State of Deseret

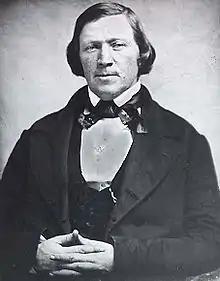
Governor Brigham Young was appointed to office by President Millard Fillmore in 1850.

Prior to the establishment of Utah Territory, in the absence of other authority, the provisional government of Deseret became the "de facto" government of the Great Basin. Three sessions of its General Assembly, a bicameral state legislature, were held. In 1850, the legislature appointed judges and established a criminal code. Taxes were established on property, and liquor and gambling were outlawed. The LDS Church was incorporated and a militia, based on the earlier Nauvoo Legion (from Nauvoo, Illinois, where the Mormon pilgrims were formerly centered), was formed.